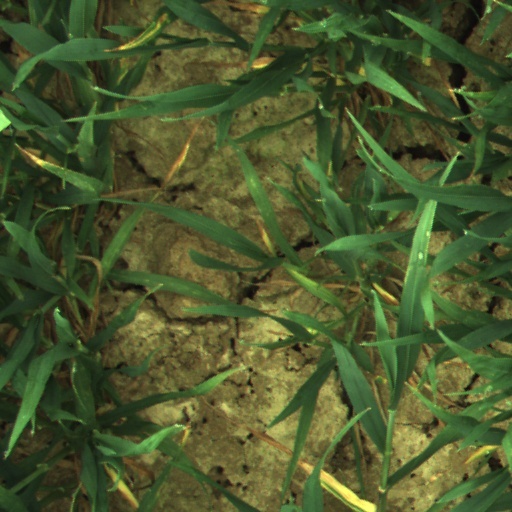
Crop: wheat